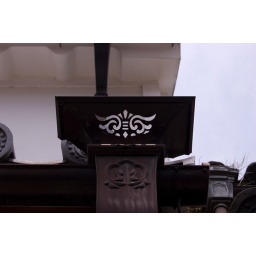
A crest punched out of the metal roof on a house in Imai-cho.